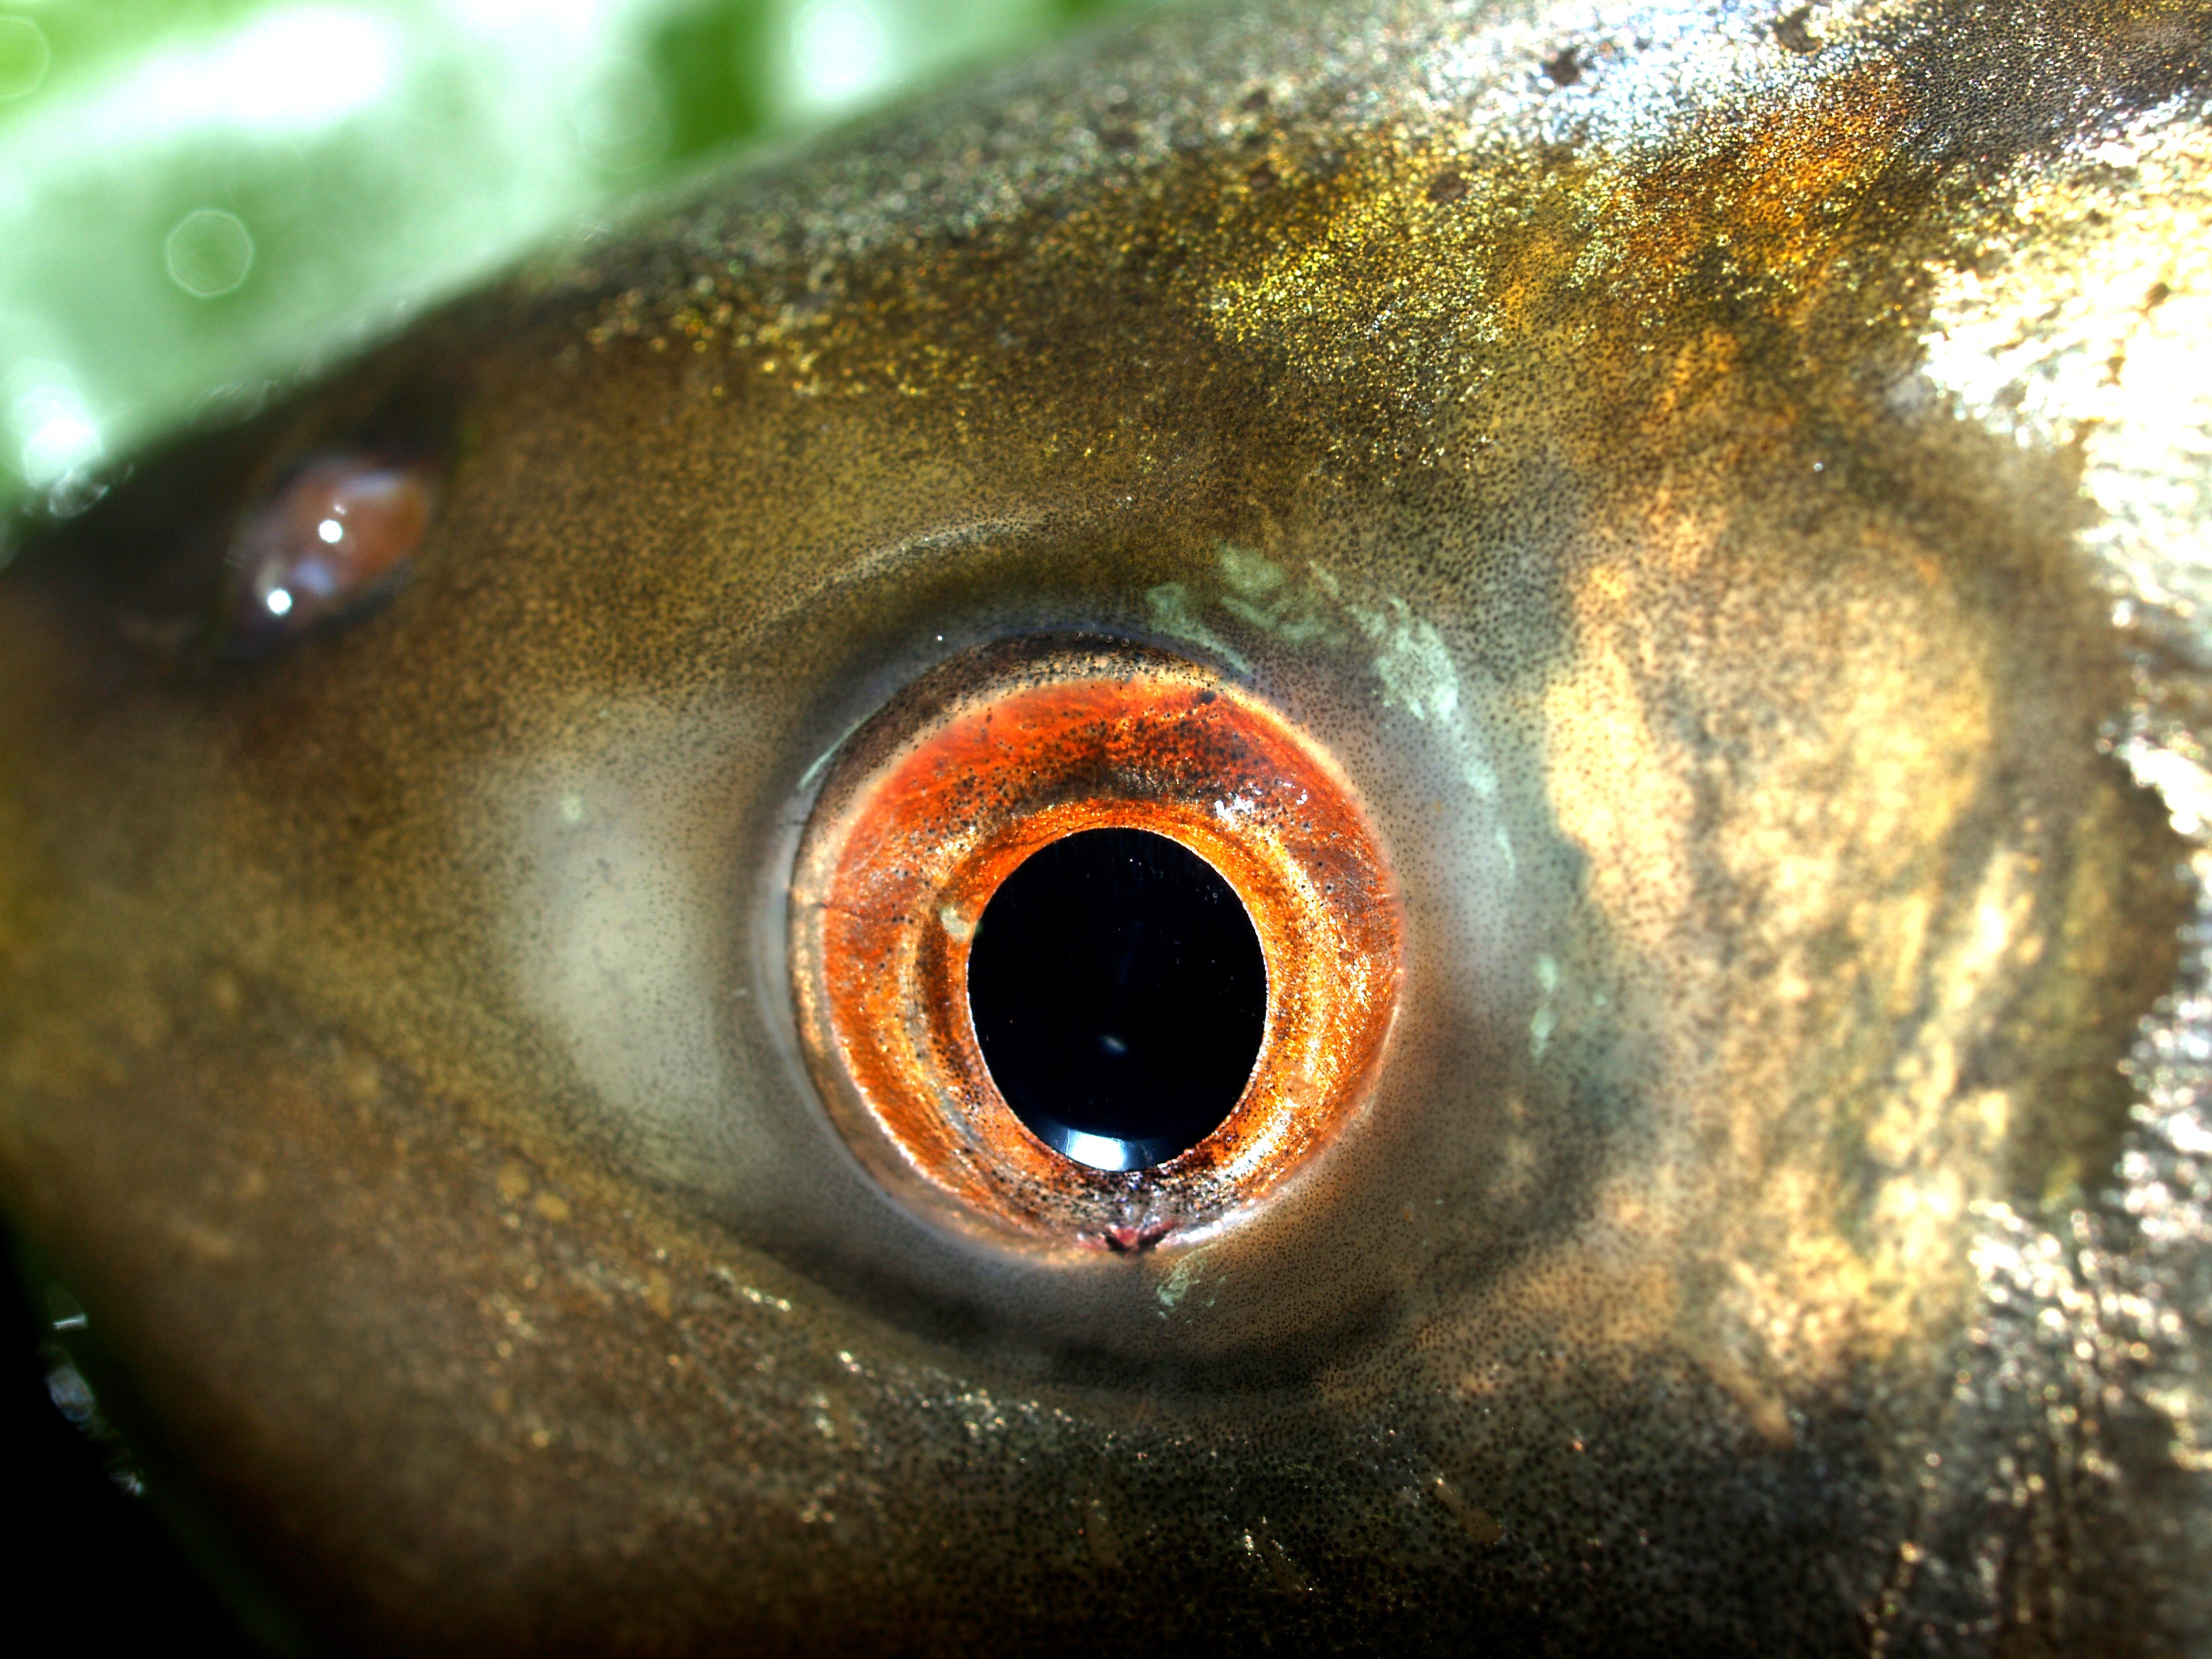
water, white, photography, animal, river, bleak, wildlife, underwater, antenna, meal, food, cooking, ingredient, fishing, biology, perch, studio, fresh, object, fish, close up, silver, eye, raw, disguise, carp, scales, bream, catch, species, chordata, ruff, pike, freshwater, masking, macro photography, roach, carpio, cypriniformes, bullhead, cyprinidae, feeler, zander, chub, camouflag, cultratus, actinopterygii, crucian, rudd, cyprinus, sazan, pelecus, marine biology